Billy Leeds

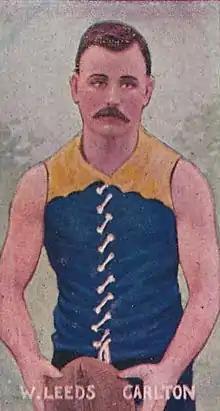
Cigarette card of Leeds in 1906

William Edward Michael Leeds (4 April 1880 – 6 April 1955) was an Australian rules footballer who played with Carlton in the Victorian Football League (VFL).